Canis Minor

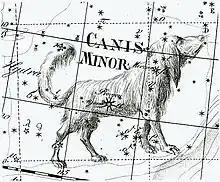
Canis Minor, as depicted by Johann Bode in his 1801 work "Uranographia"

Though strongly associated with the Classical Greek uranographic tradition, Canis Minor originates from ancient Mesopotamia. Procyon and Gomeisa were called "MASH.TAB.BA" or "twins" in the "Three Stars Each" tablets, dating to around 1100 BC. In the later "MUL.APIN", this name was also applied to the pairs of Pi and Pi Orionis and Zeta and Xi Orionis. The meaning of "MASH.TAB.BA" evolved as well, becoming the twin deities Lulal and Latarak, who are on the opposite side of the sky from "Papsukkal", the True Shepherd of Heaven in Babylonian mythology. Canis Minor was also given the name "DAR.LUGAL", its position defined as "the star which stands behind it [Orion]", in the "MUL.APIN"; the constellation represents a rooster. This name may have also referred to the constellation Lepus. "DAR.LUGAL" was also denoted "DAR.MUŠEN" and "DAR.LUGAL.MUŠEN" in Babylonia. Canis Minor was then called "tarlugallu" in Akkadian astronomy.